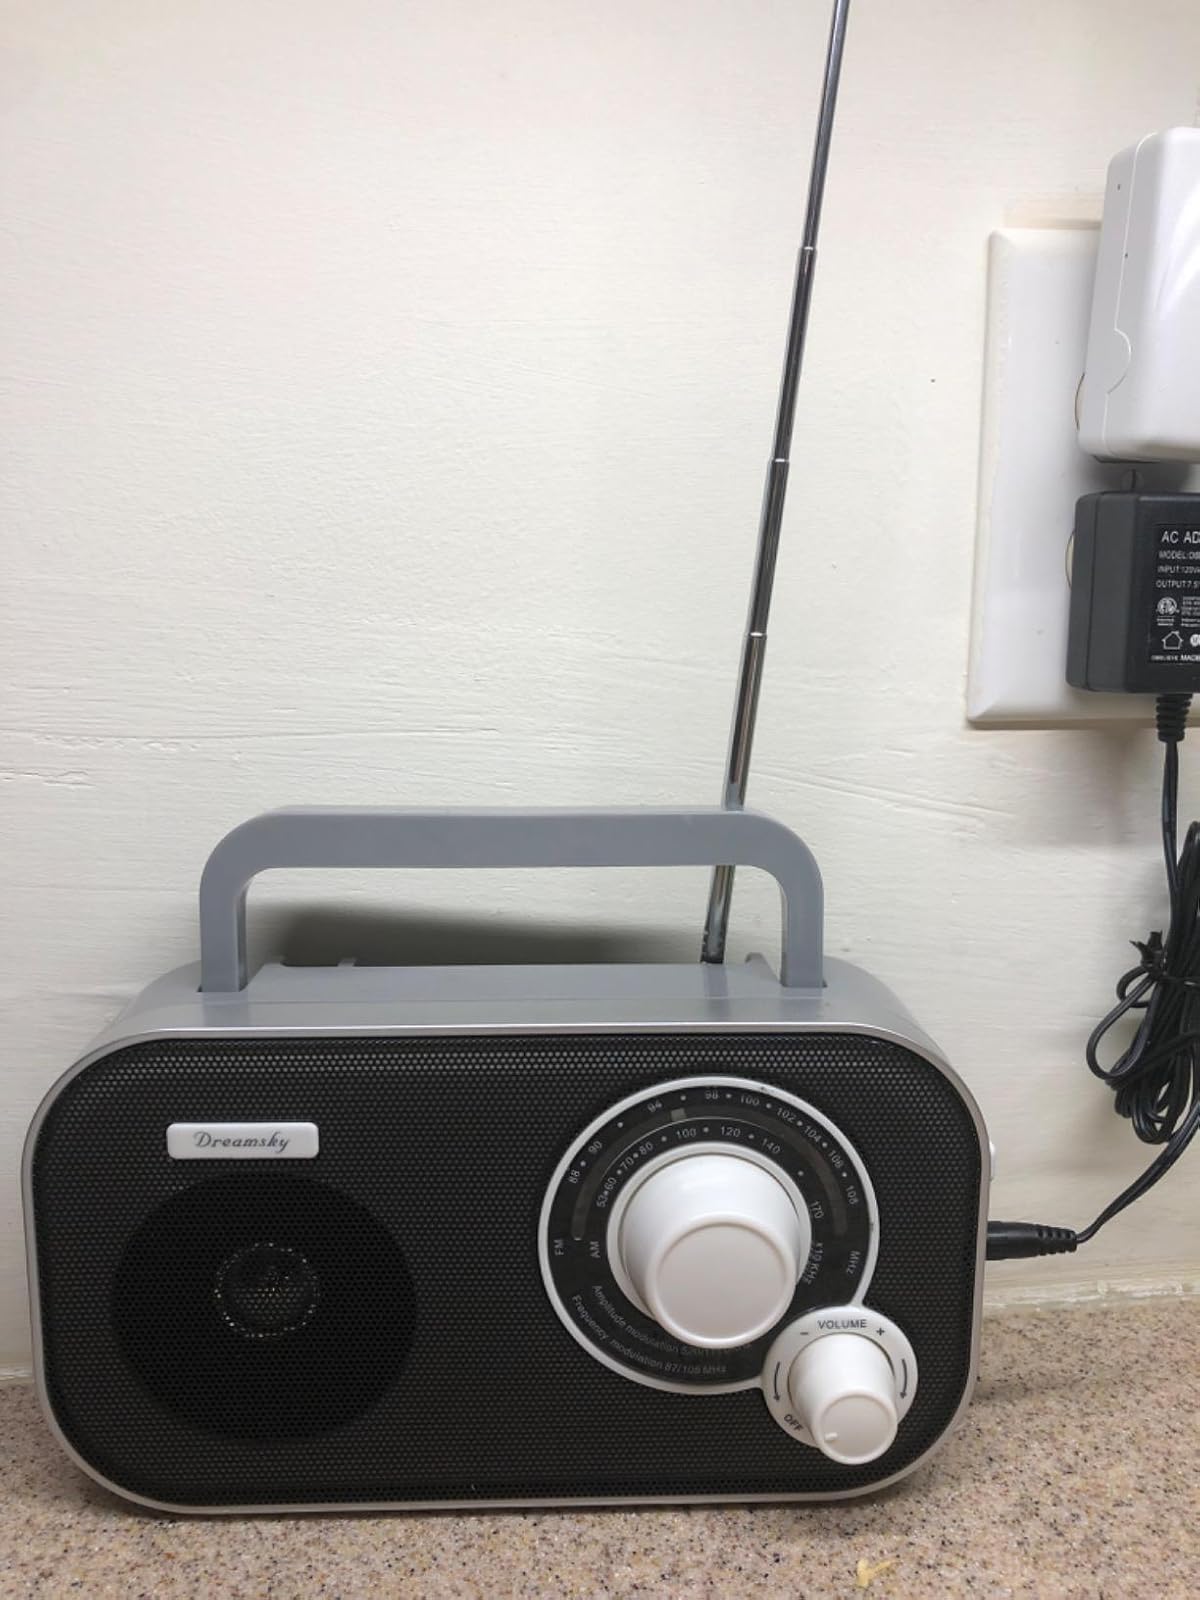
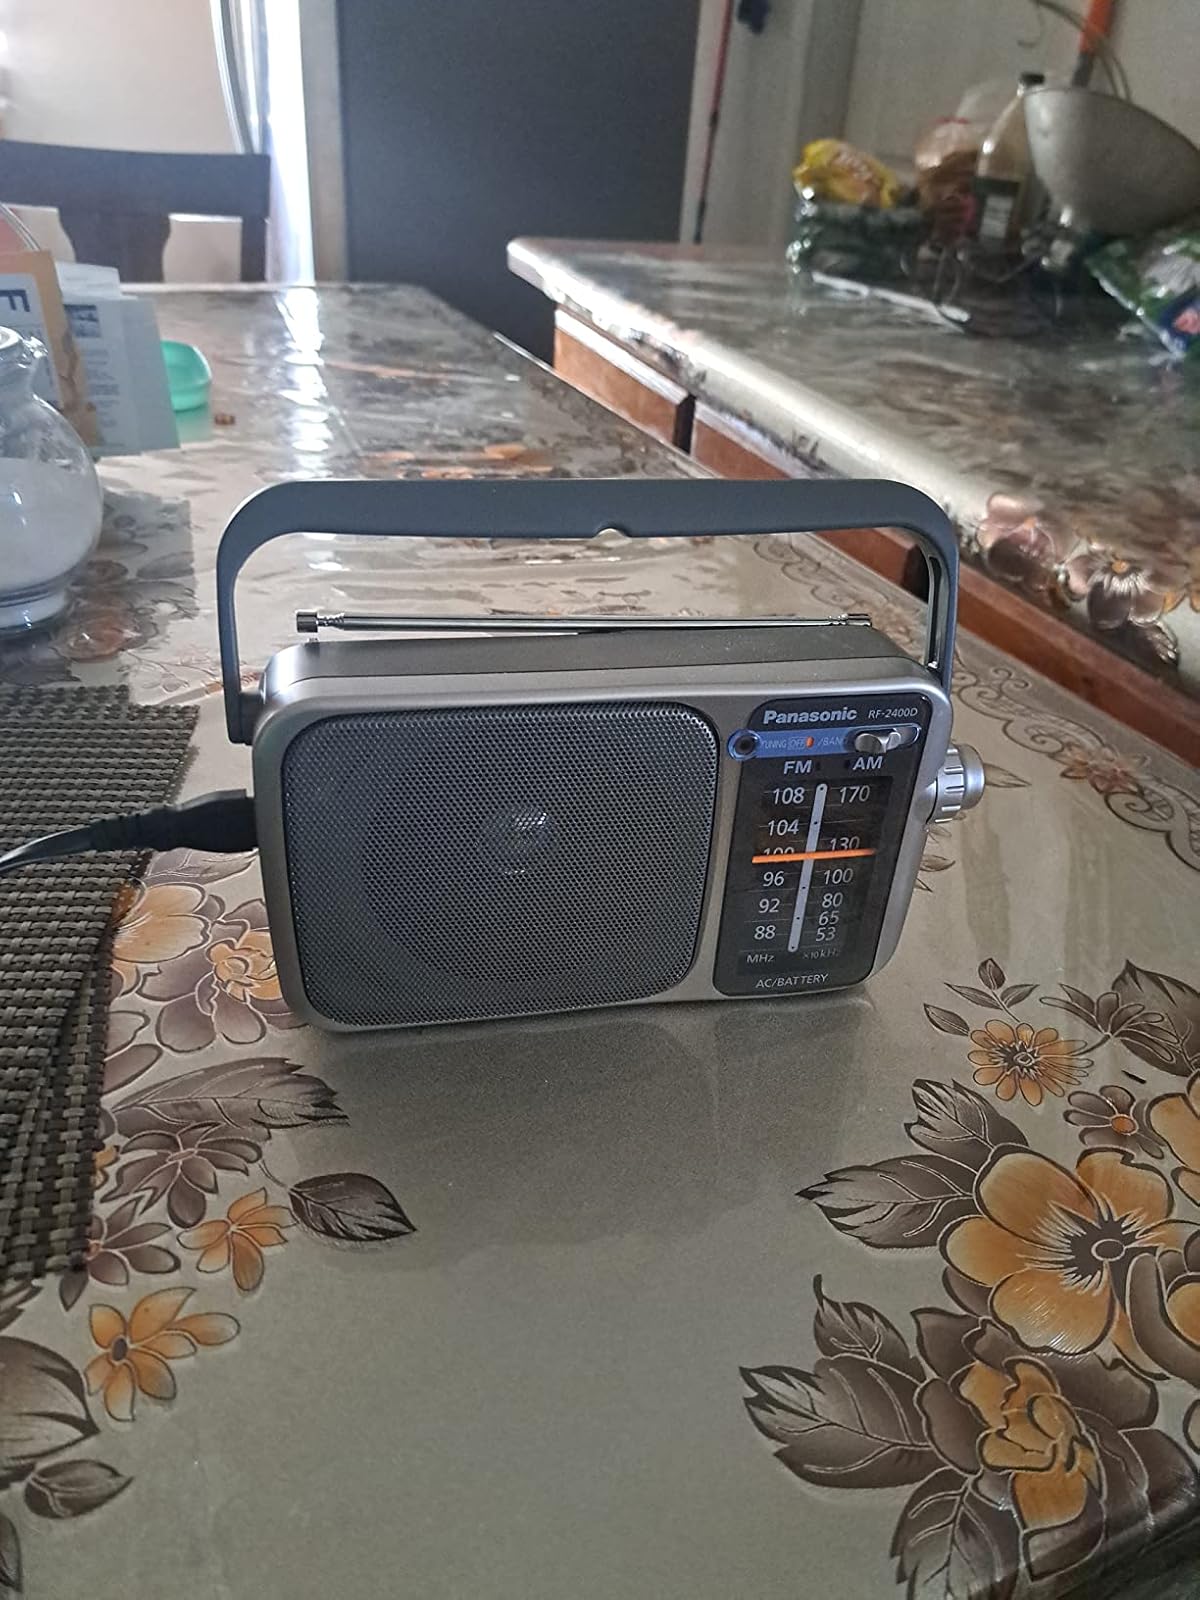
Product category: radio
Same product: no